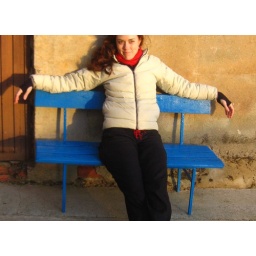
on the bright blue bench outside of elena's house with the bright yellow sun in my eyes.